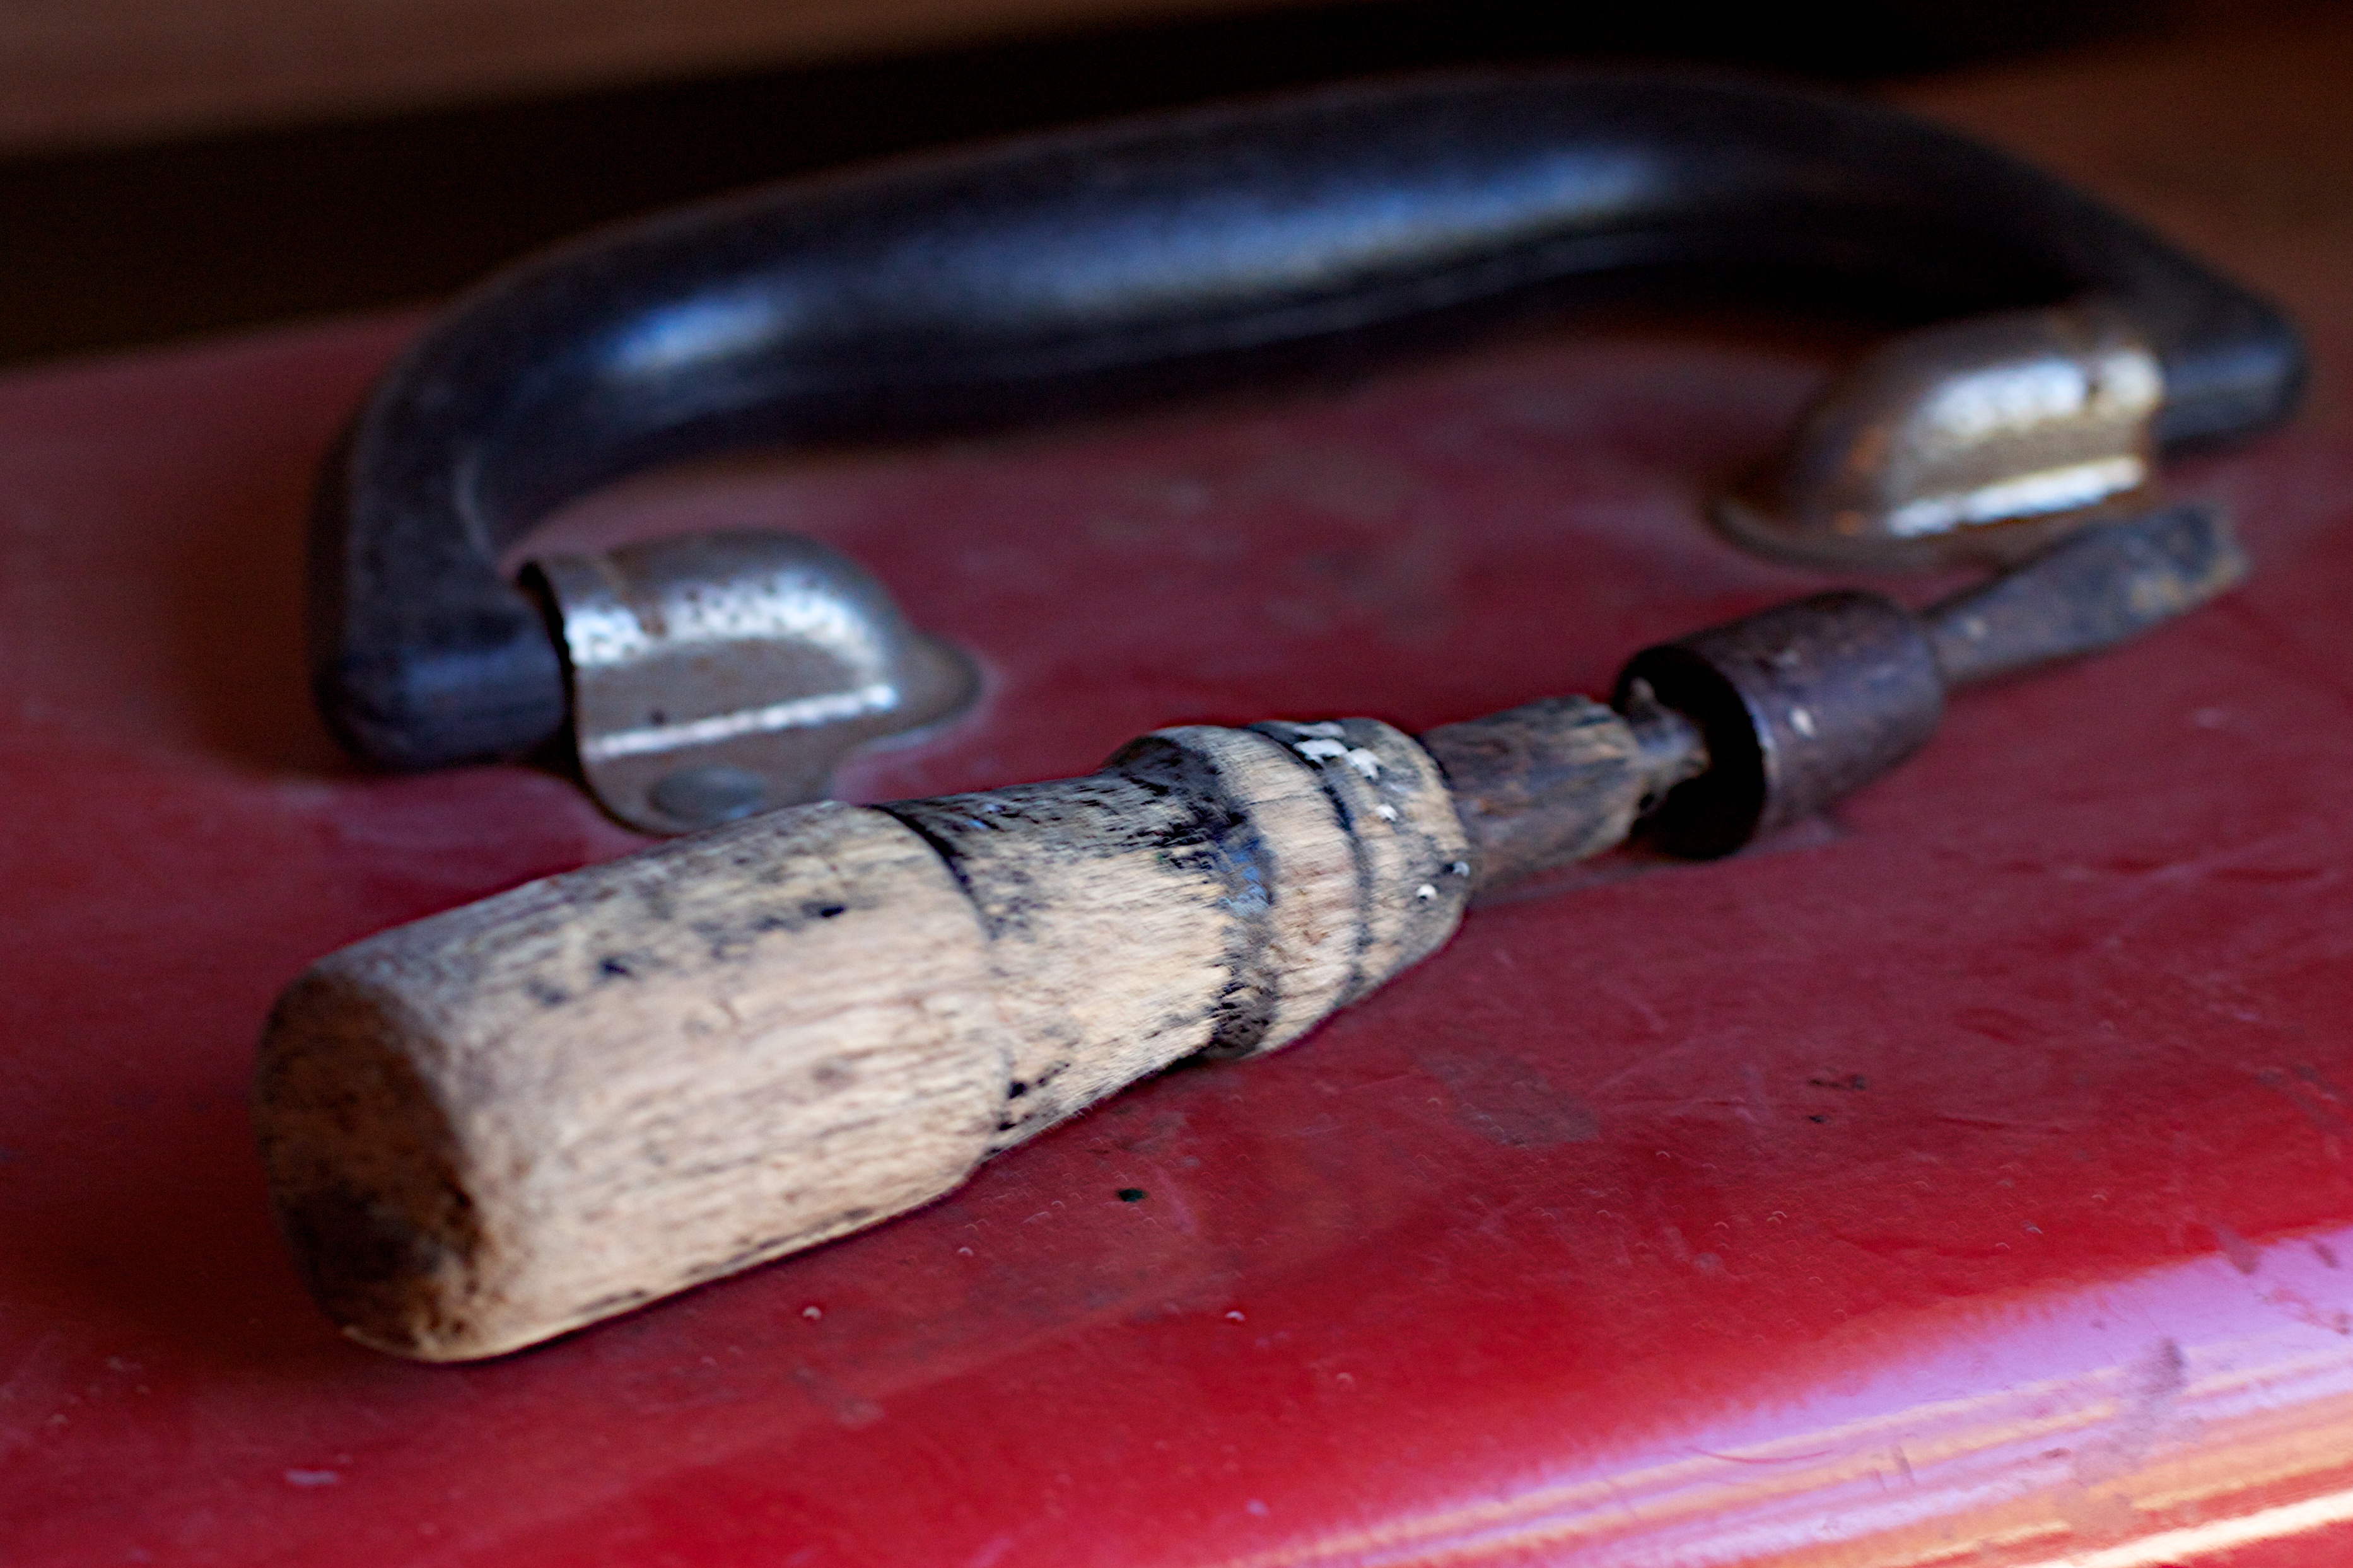
tool, horn, product, dad, 2010365tool